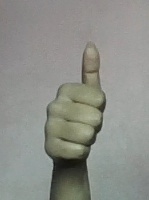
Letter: aleff